Cheadle railway station (London and North Western Railway)

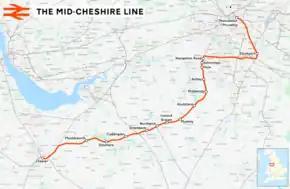
The present route of the Mid-Cheshire line from Chester to Manchester via Stockport

The London and North Western Railway completed its line from Stockport Edgeley to in 1866; the station opened on 1 August.